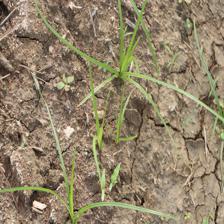
Label: Grass